Waffen-SS

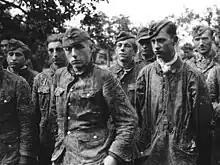
12 SS "Hitlerjugend" troops taken prisoner in Normandy

In March 1941, a major Italian counterattack against Greek forces failed, and Germany came to the aid of its ally. Operation Marita began on 6 April 1941, with German troops invading Greece through Bulgaria and Yugoslavia in an effort to secure its southern flank.